Ronald Barcena

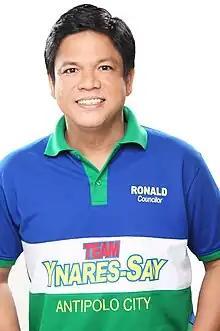

Ronald R. Barcena (born June 3, 1975) is a Filipino politician. A member of the NPC party, he was elected as a Member of the Sangguniang Panlalawigan of Rizal Province, representing the 1st District of Antipolo, beginning in 2010. Prior to his election to Rizal Province, Barcena was elected to three terms as Councilor and Sangguniang Kabataan President of Antipolo.